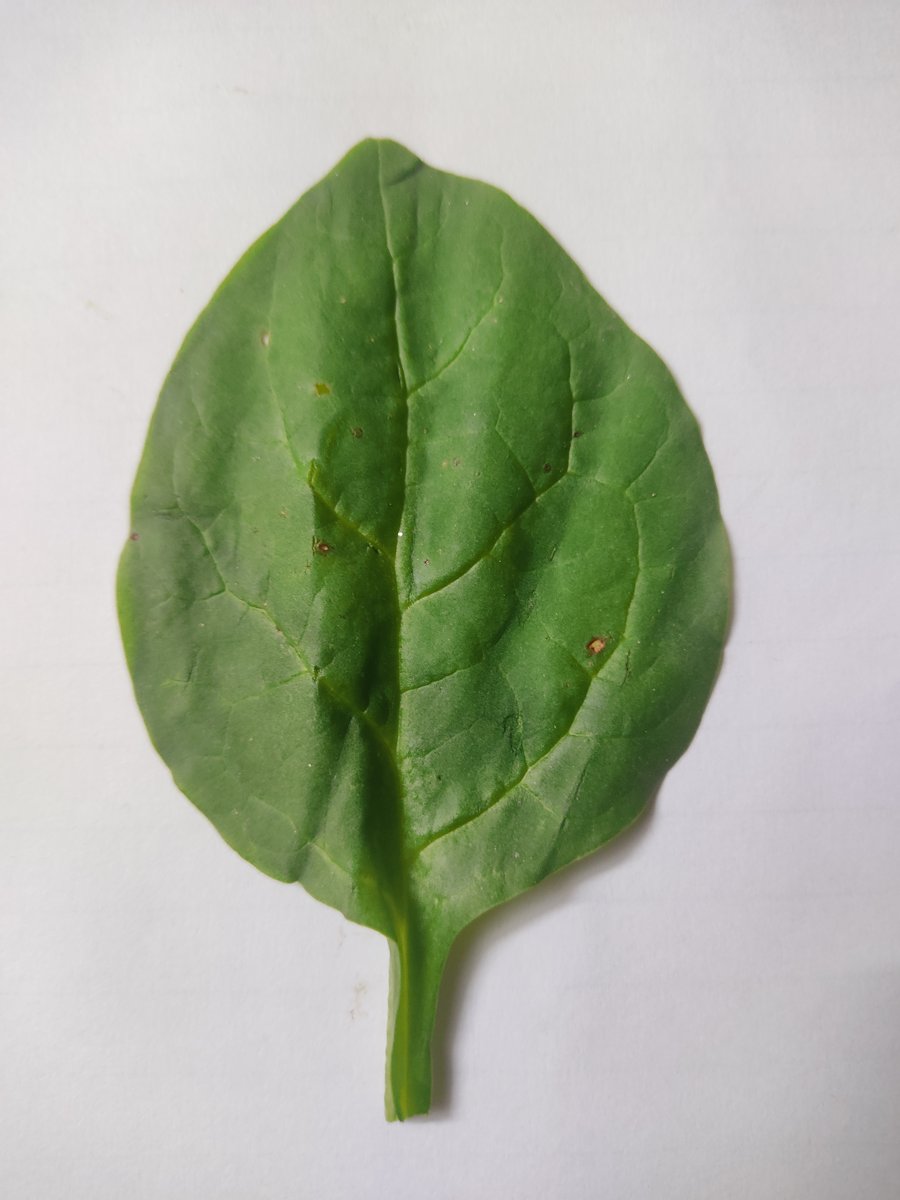
Label: Bacterial-Spot